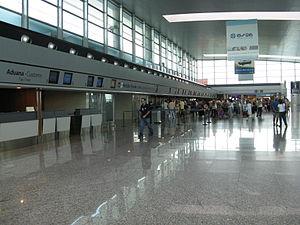
La province de Córdoba est une province de l'Argentine. Située dans le centre-nord du pays, elle est parfois appelée le « Cœur de l'Argentine ». Sa capitale est Córdoba, la deuxième plus grande ville du pays. La province a une superficie de 165 321 km² et une population de 3 567 654 habitants en 2015, ce qui en fait la deuxième province la plus peuplée du pays, après celle de Buenos Aires.